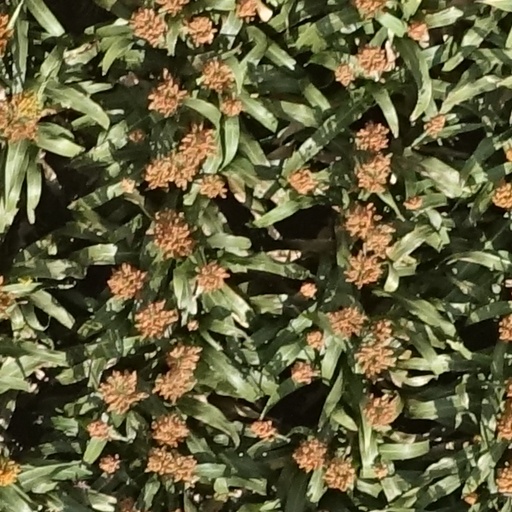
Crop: sorghum